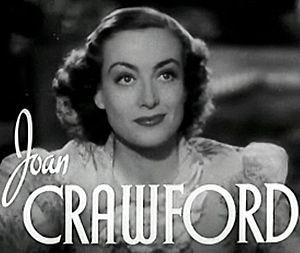
La Fin de Mᵐᵉ Cheyney est un film américain réalisé par Richard Boleslawski, sorti en 1937.